List of DSB locomotives and multiple units

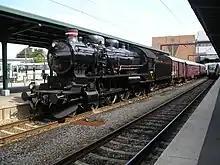
DSB PR 908 with restored train

This is a list of locomotives and multiple unit classes of the DSB, the primary train operator in Denmark. Steam locomotive classes were usually designated by a single capital letter, whereas diesel locomotives and DMUs are named with two (occasionally, three) letters, the first being an M for "motor"; electric locomotives and EMUs are given two-letter combinations, the first being an E. The classes are referred to as "litra" (from Latin "littera", "letter") in Danish, e.g. "litra MY" for the class MY locomotives. In addition to this class designation, each locomotive or multiple unit within a class has its own number.